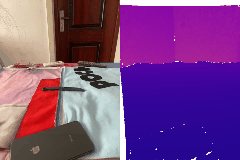
Label: knife